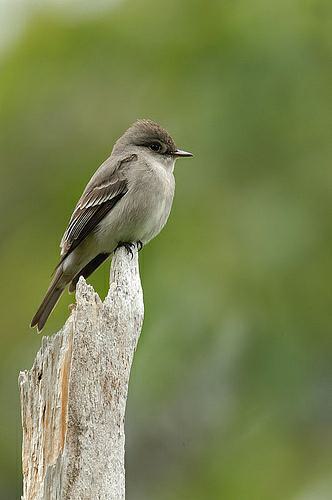
A photo of a western wood pewee